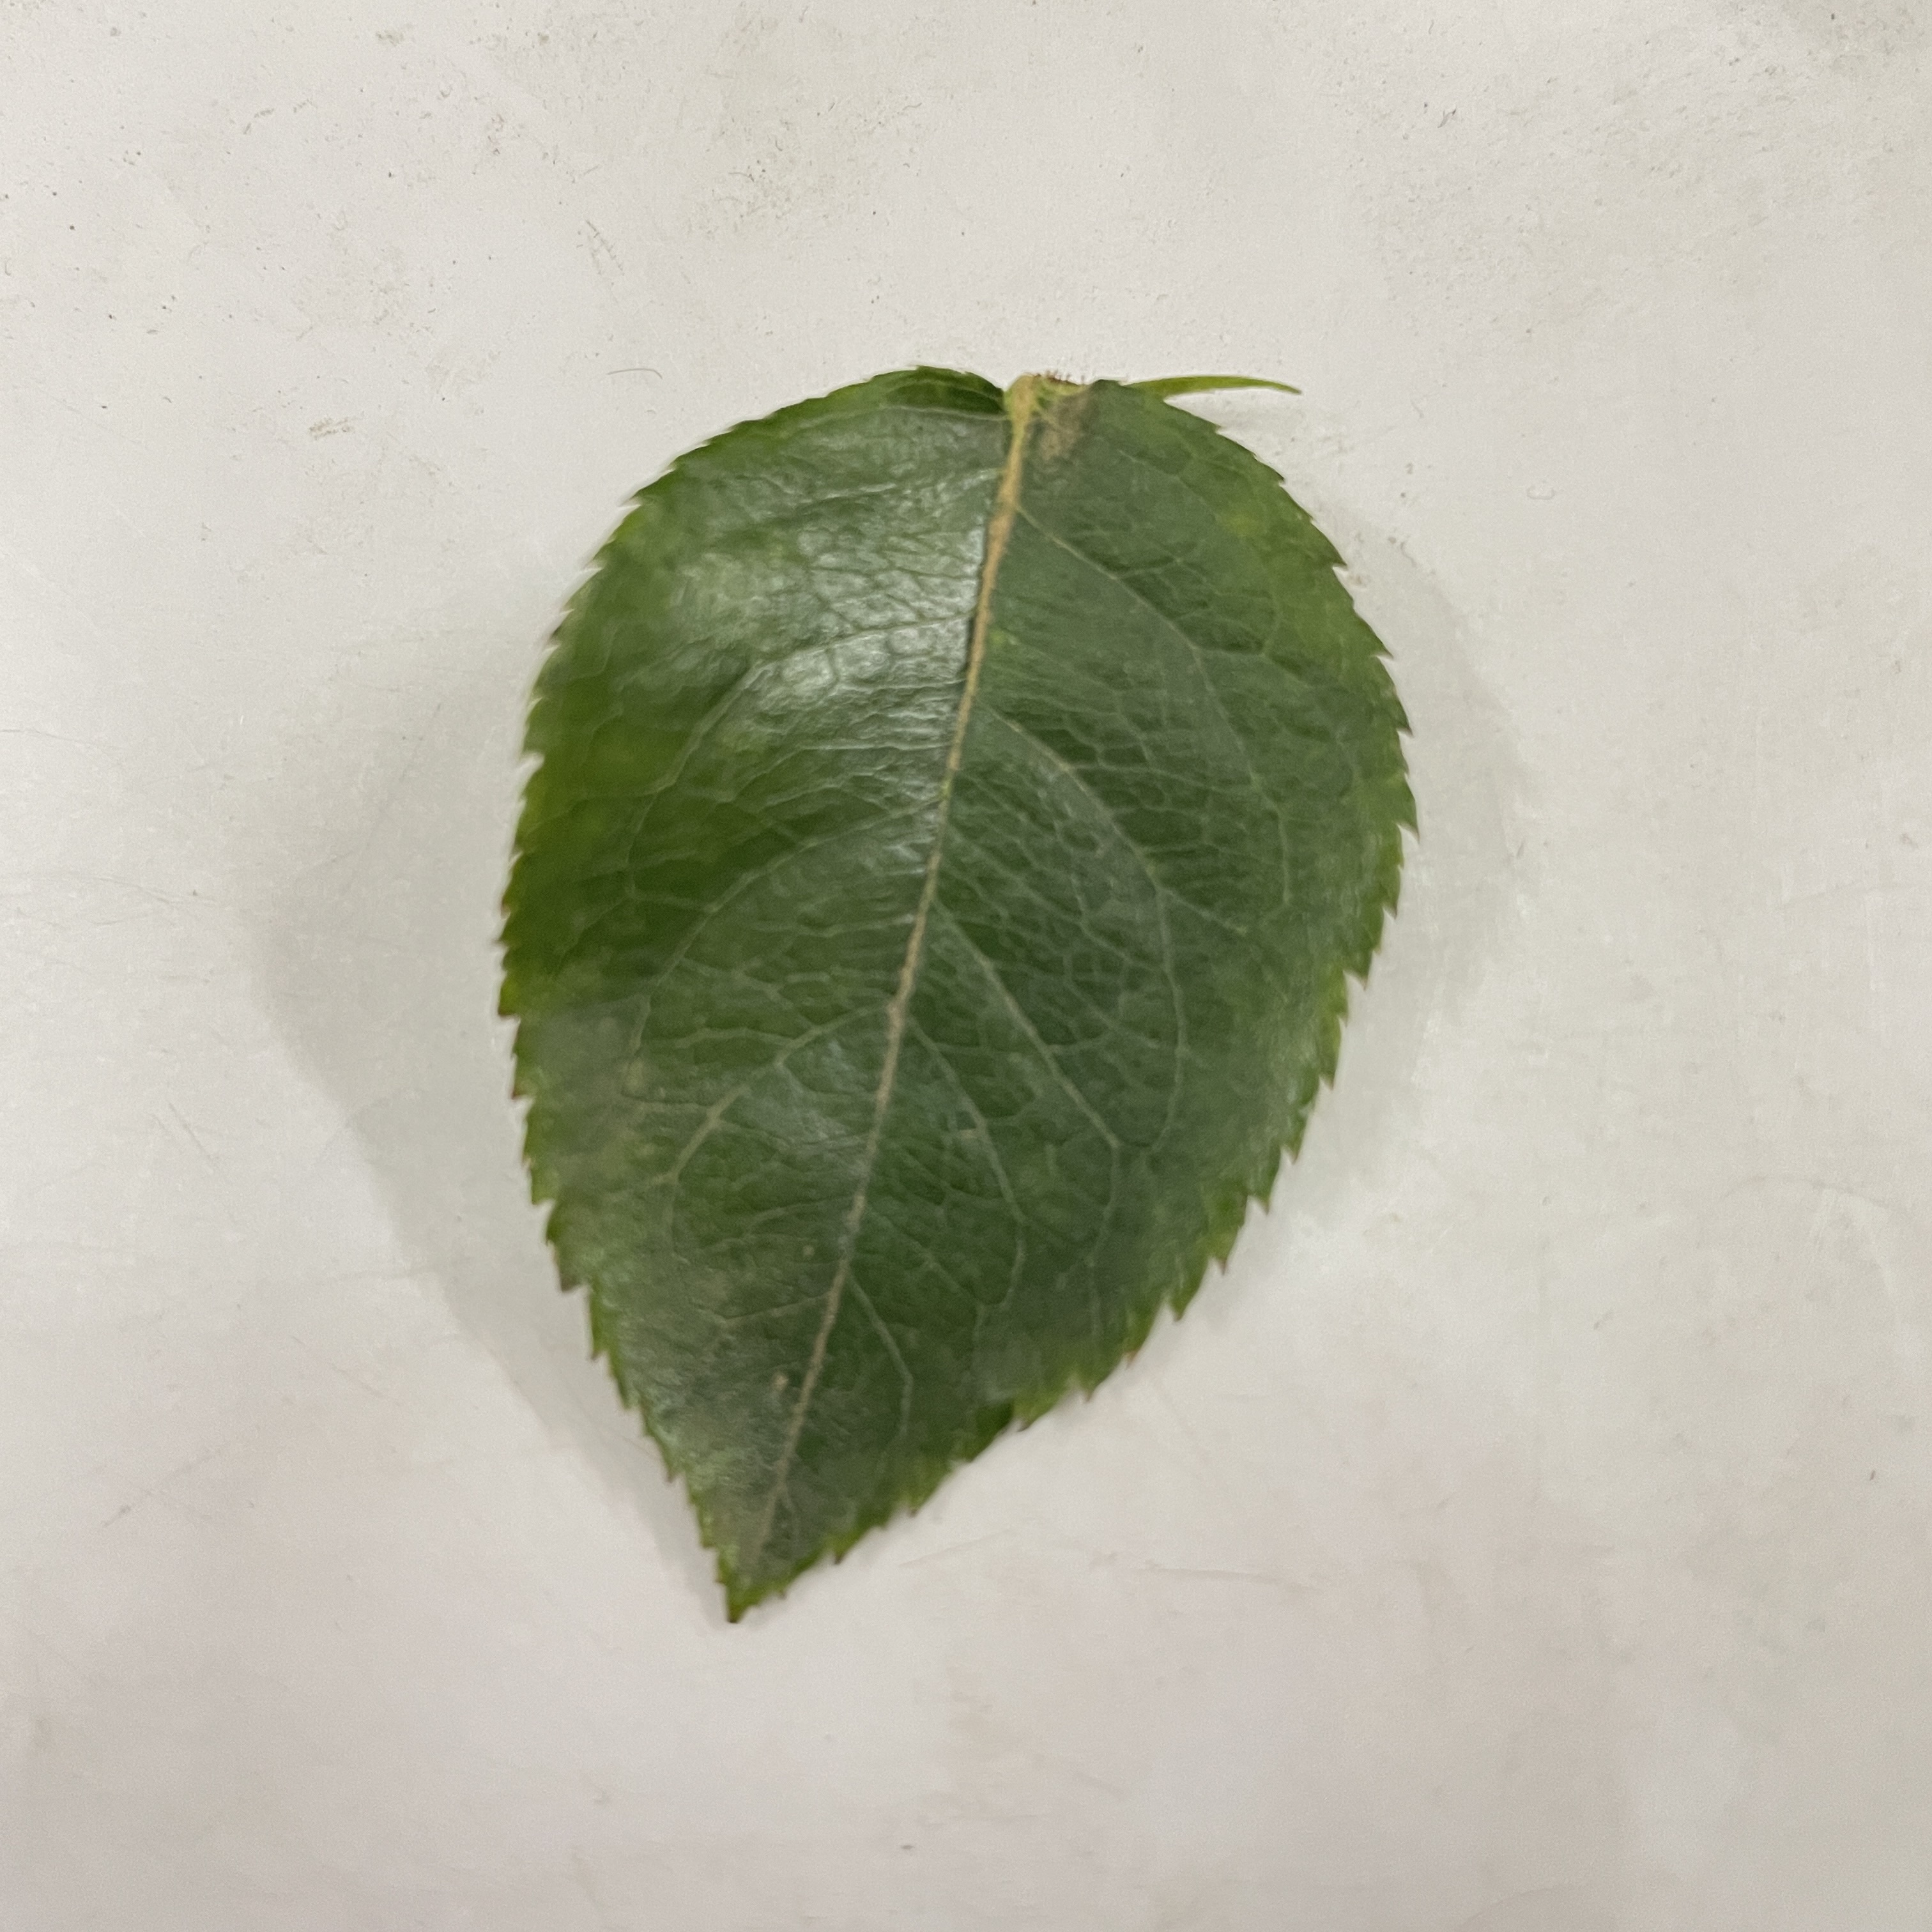
Label: Healthy Leaf